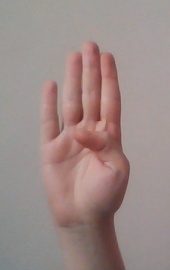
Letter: kaaf